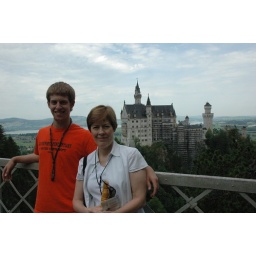
On Mary's bridge in front of the castle. The river was about 400 feet below them.